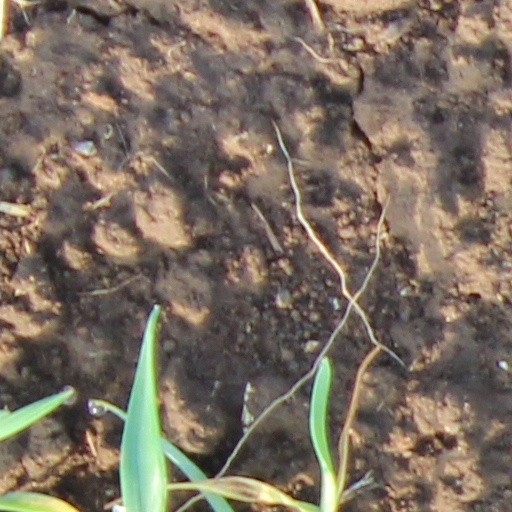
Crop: wheat